Kinnerley

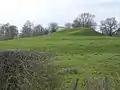
Belan Bank Motte

A mile to the south is the motte and bailey castle known as Belan Bank. The medieval castle was destroyed by Llywelyn ap Gruffudd, Prince of Wales, during the reign of Henry III.